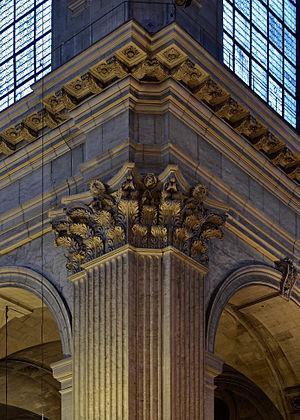
Chapiteau et pilier de la nef de l'église Saint-Sulpice - Paris